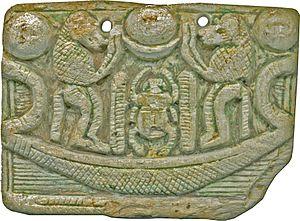
Les Mystères d'Osiris sont des festivités religieuses célébrées en Égypte antique en commémoration du meurtre et de la régénération d'Osiris. Le déroulement des cérémonies est attesté par des sources écrites variées, mais le document majeur est le Rituel des mystères d'Osiris au mois de Khoiak, une compilation de textes du Moyen Empire gravés durant la période ptolémaïque dans une chapelle haute du temple de Dendérah. Dans la religion égyptienne, sacré et secret sont intimement liés. De ce fait, les pratiques rituelles sont hors d'atteinte des profanes, car réservées aux prêtres, seuls habilités à pénétrer dans les sanctuaires divins. Le mystère théologique le plus insondable, le plus empreint de précautions solennelles, est la dépouille d'Osiris. D'après le mythe osirien, cette momie est conservée au plus profond de la Douât, le monde souterrain des morts. Chaque nuit, durant son voyage nocturne, Rê le dieu solaire vient s'y régénérer en s'unissant momentanément à Osiris sous la forme d'une âme unique.